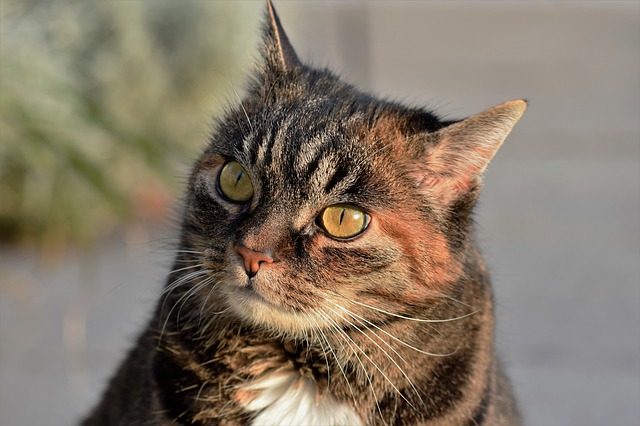
Label: gatto